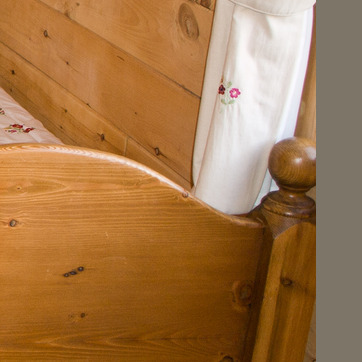
Material: wood